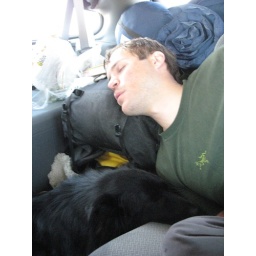
paul and jed sleeping in the van